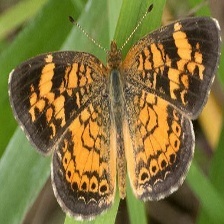
Species: CRECENT